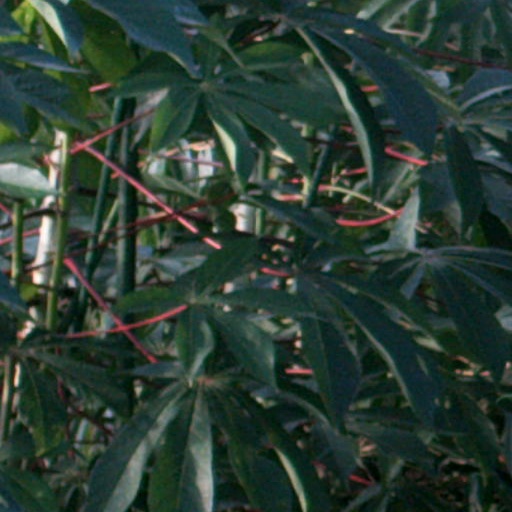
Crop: cassava